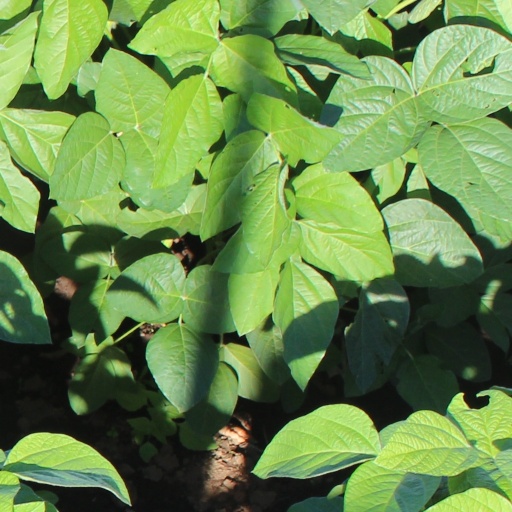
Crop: soybean